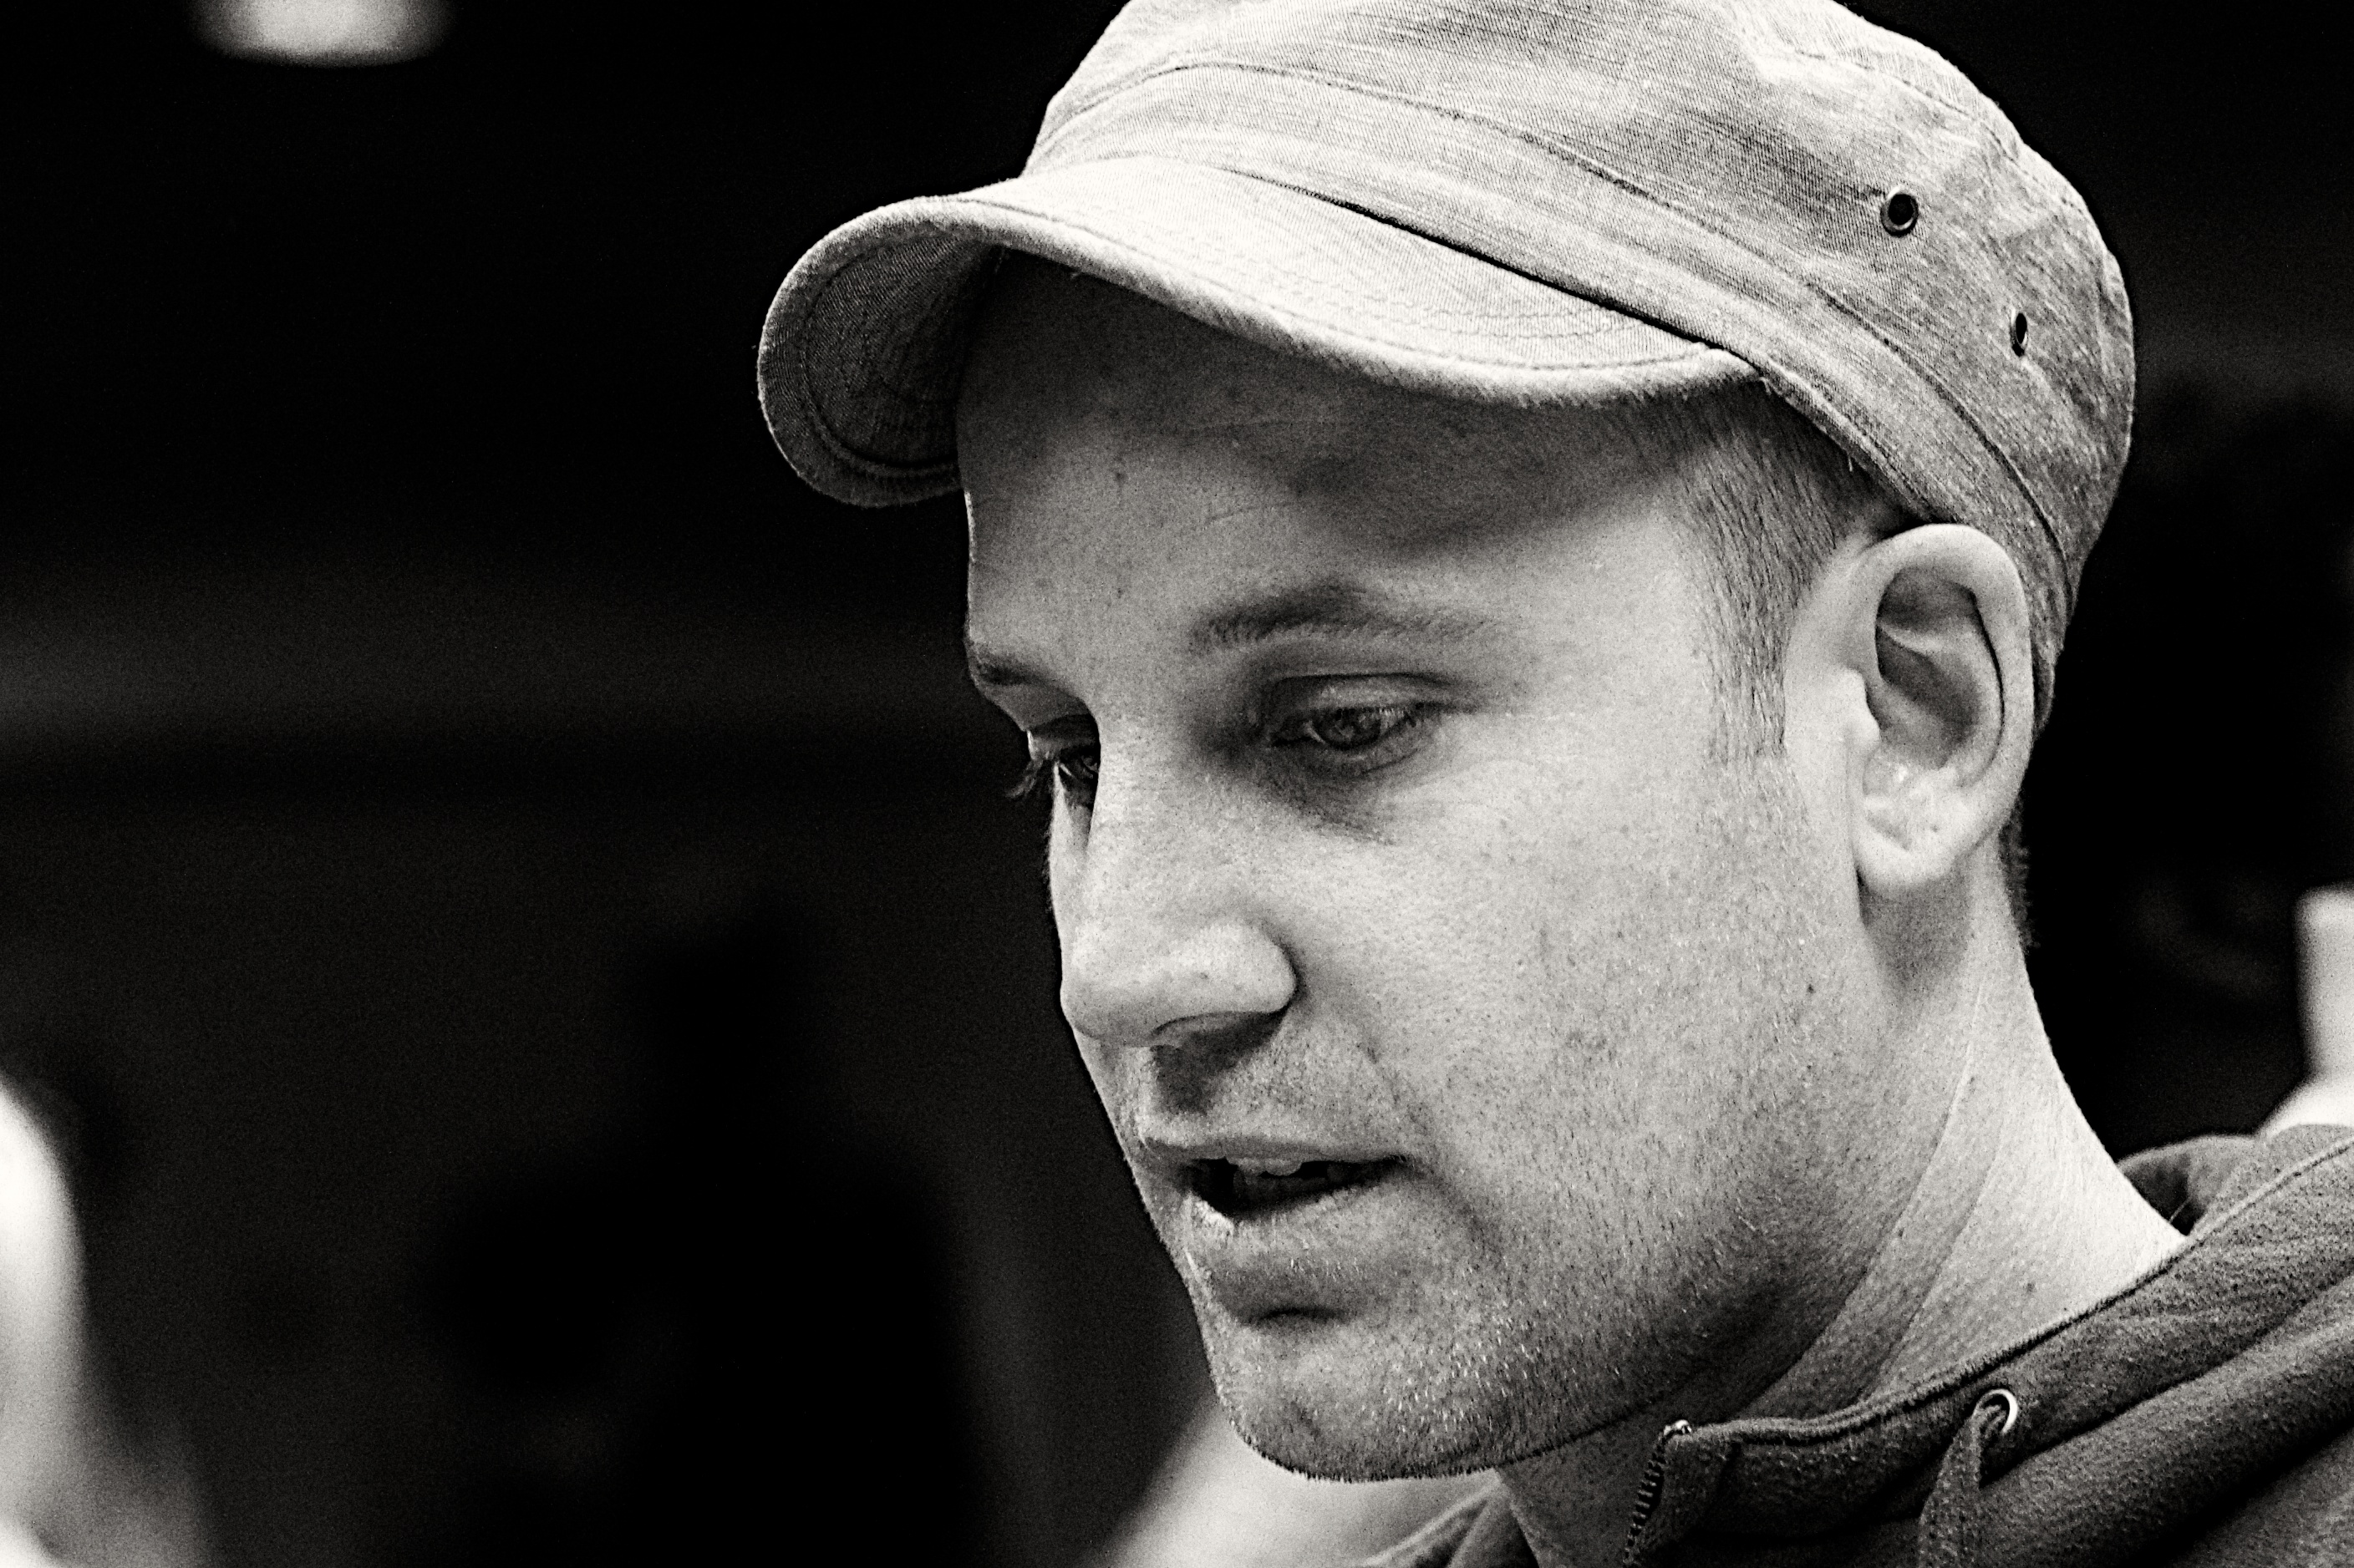
man, person, black and white, white, photography, male, portrait, model, black, monochrome, lady, hairstyle, close up, face, eye, glasses, head, photograph, beauty, mozfest, monochrome photography, portrait photography, film noir